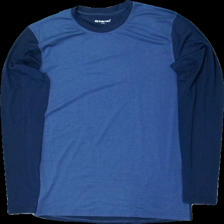
View: front
Type: Top
Category: Unisex
Brand: Not in the list
Brand text on label: trekmates
Colors: Blue
Material: 96% polyester 4% elastan
Cut: C-collar
Size: L
Season: All
Price range: 50-100
Recommended usage: Reuse
Description: långärmad underställs tröja